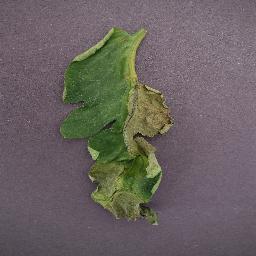
Label: Tomato___Late_blight